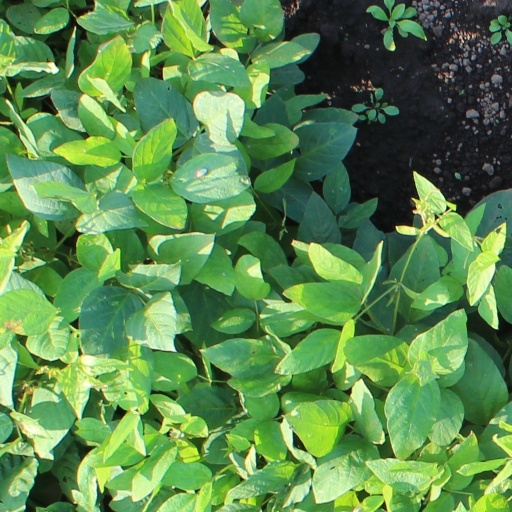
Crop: soybean